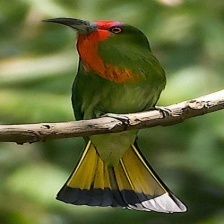
Species: RED BEARDED BEE EATER
Scientific name: NYCTYORNIS AMICTUS
ImageNet parent category: bee_eater